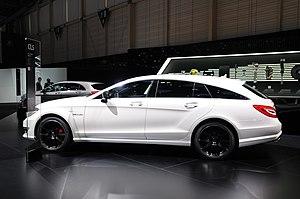
Salon international de l'automobile de Genève 2013